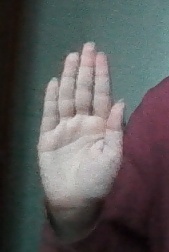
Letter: seen